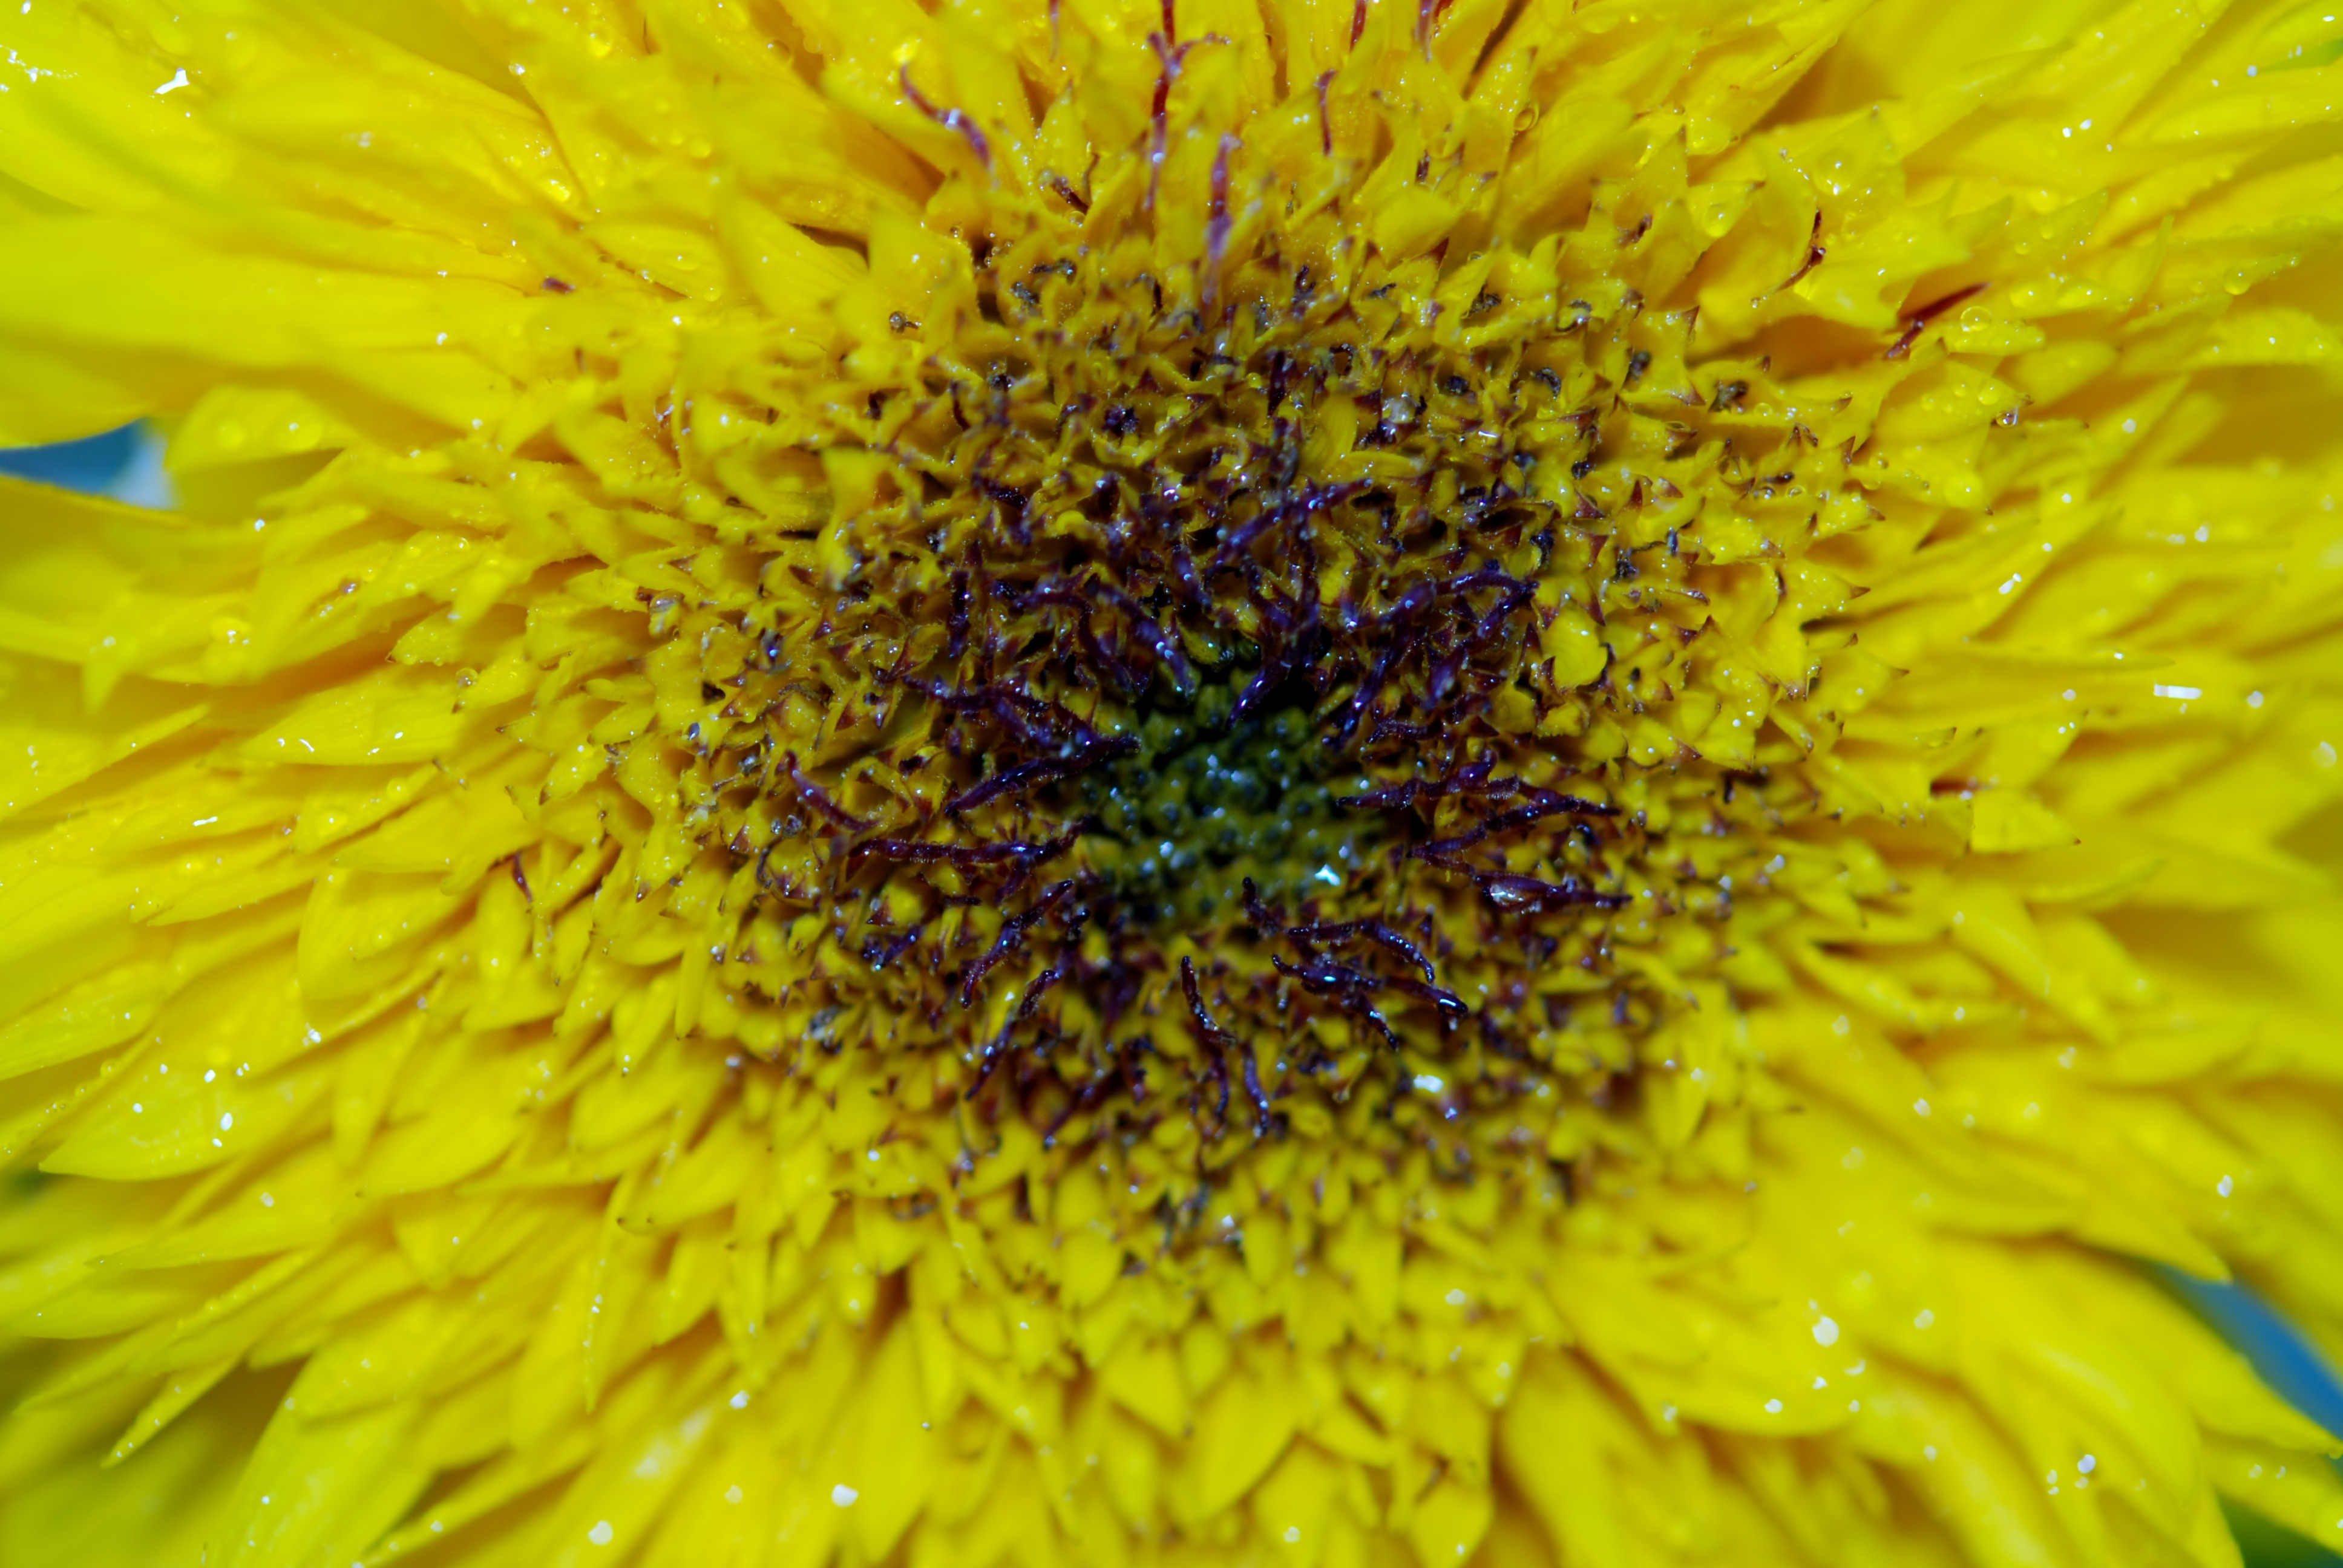
nature, blossom, plant, flower, petal, bloom, floral, macro, botany, blooming, yellow, flora, sunflower, close up, vegetarian food, macro photography, flowering plant, daisy family, sunflower seed, annual plant, plant stem, land plant